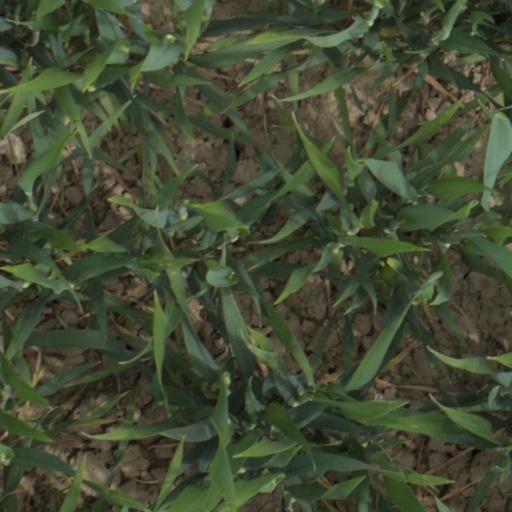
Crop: wheat